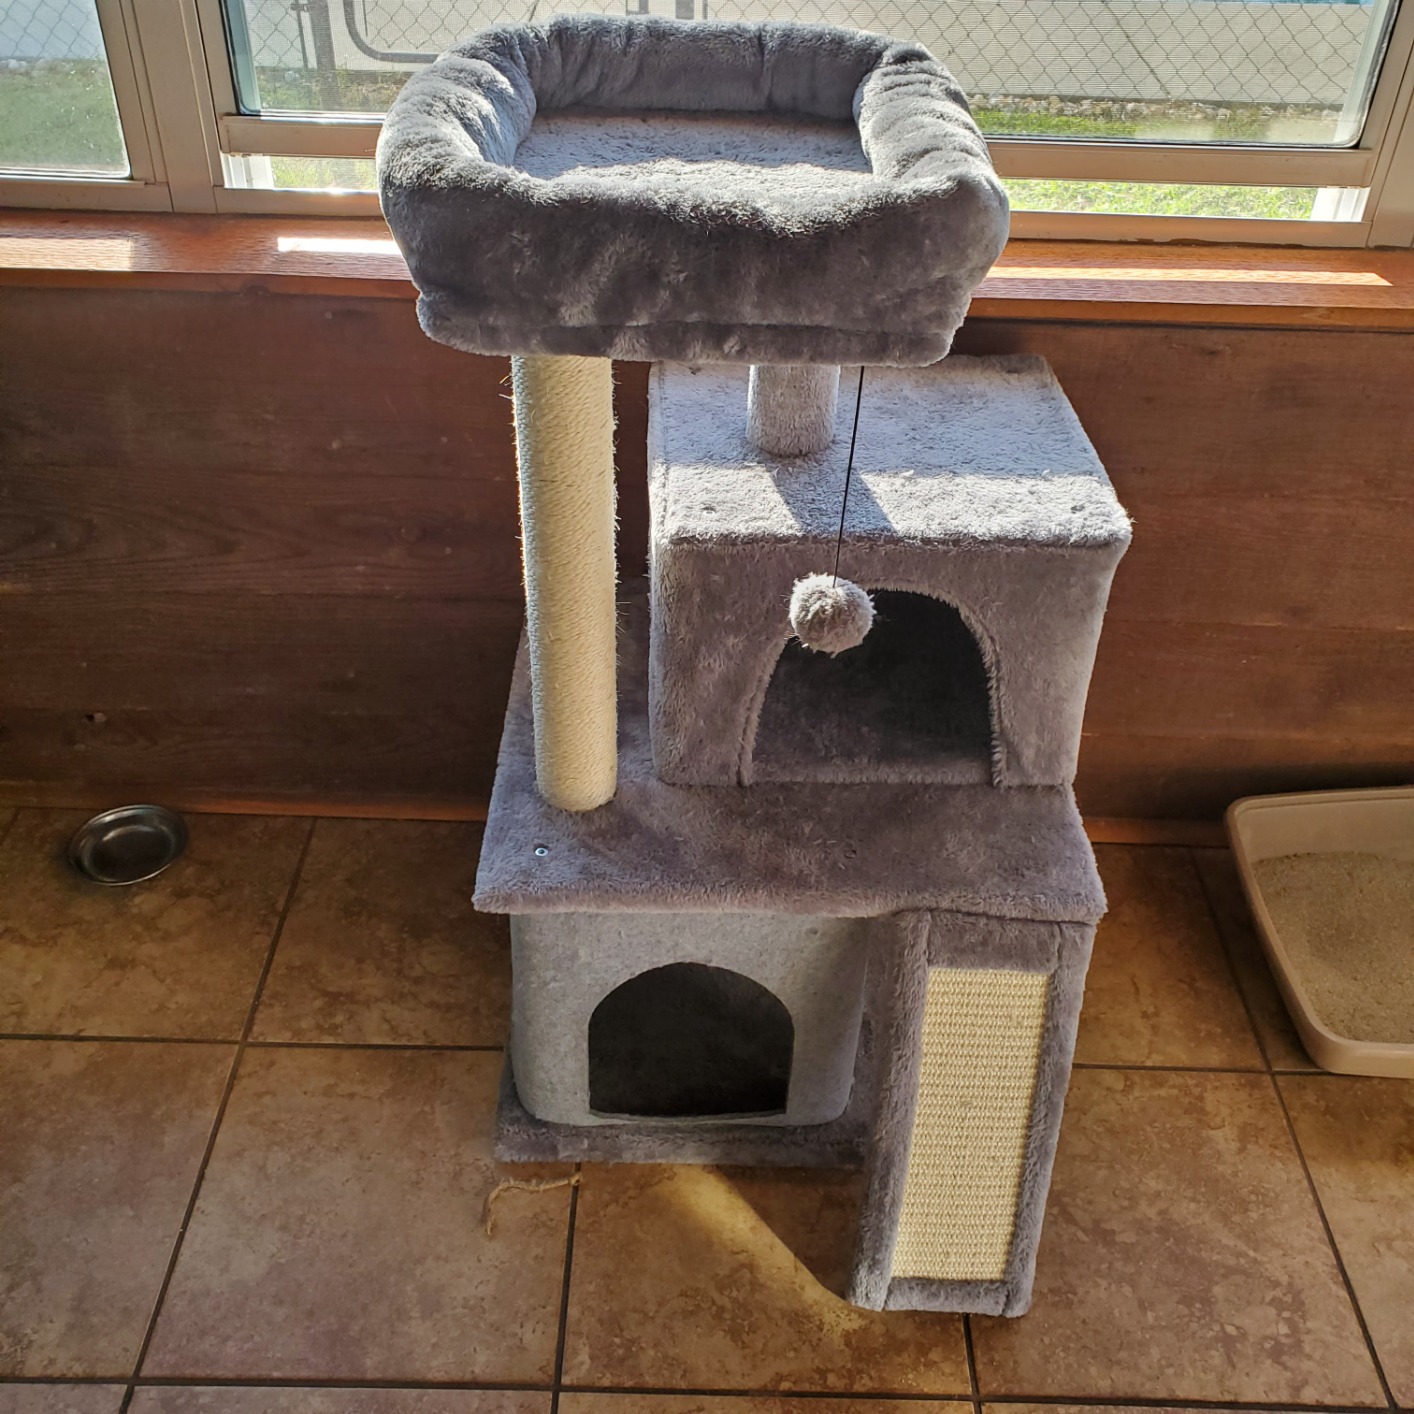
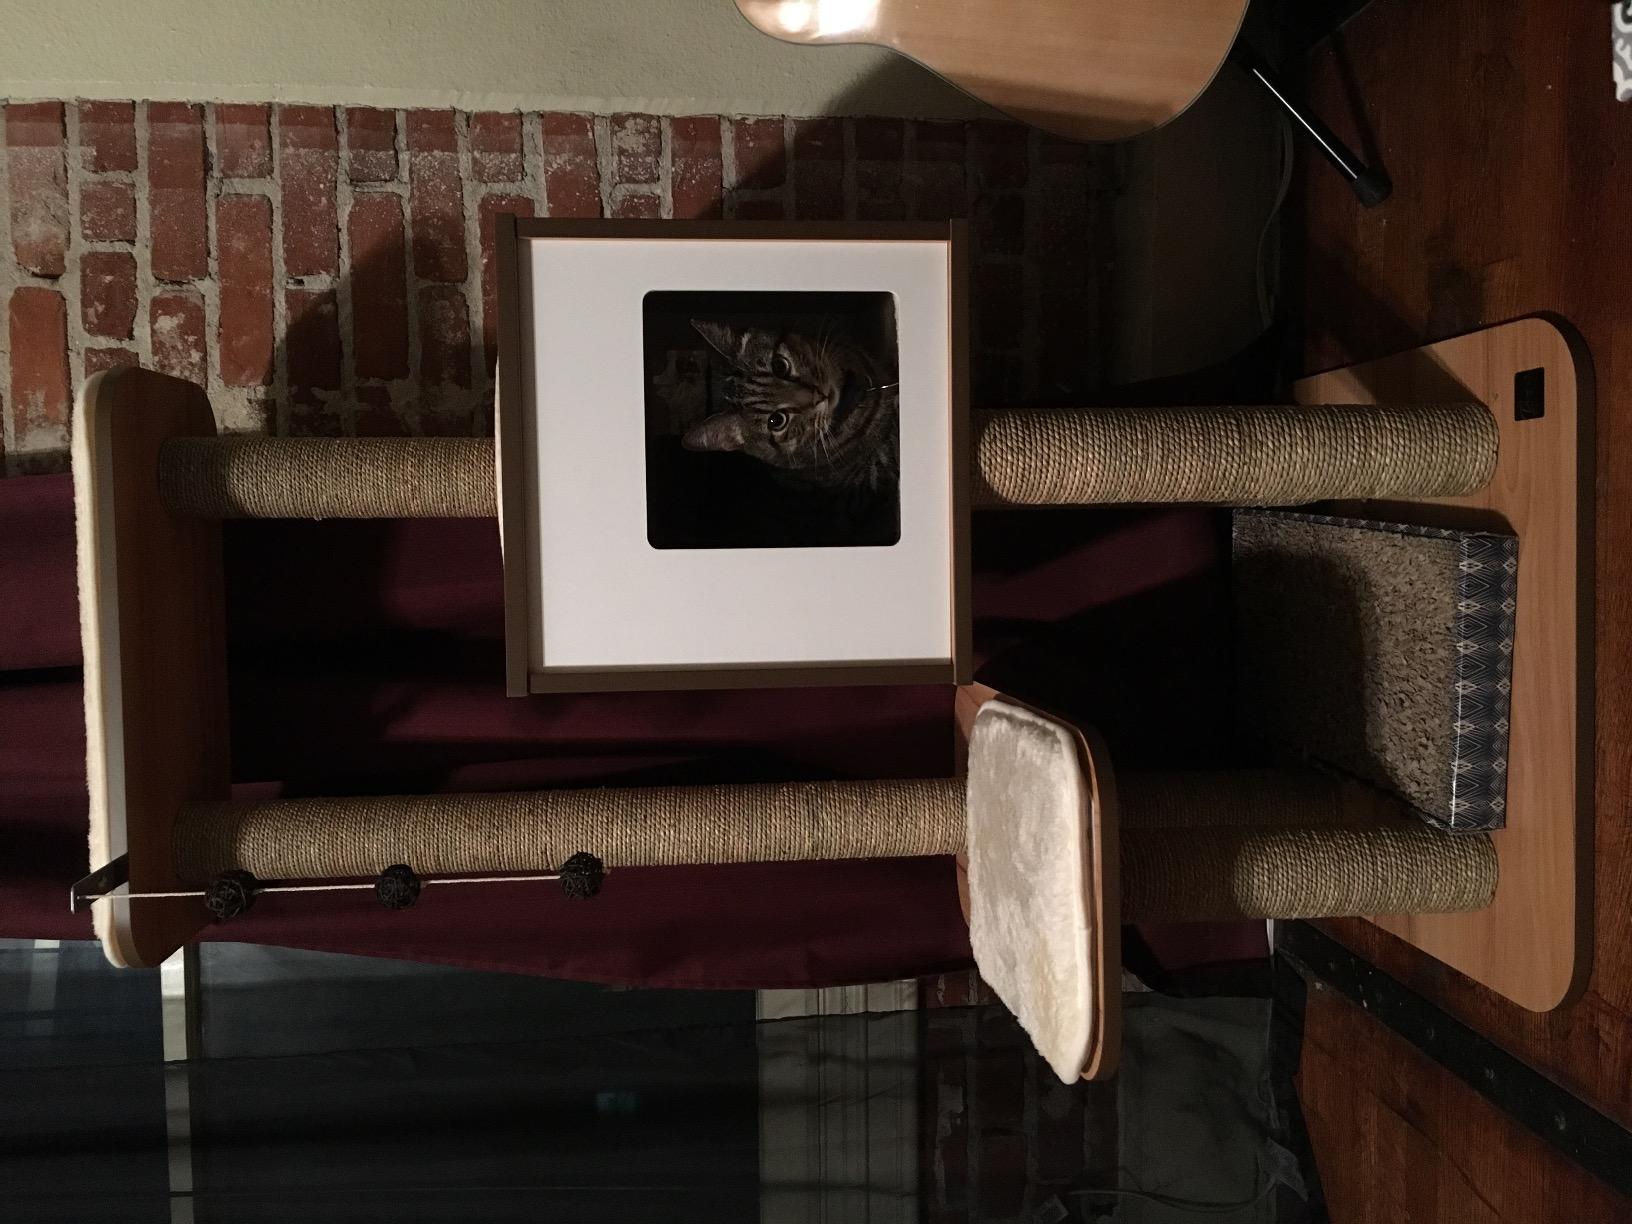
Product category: items_cat tree
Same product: no